Léon Degrelle

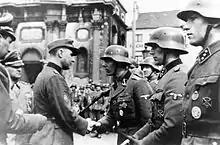
Degrelle awarding member of the Walloon Legion, Brussels, 1 April 1944

In early 1935, Degrelle morphed "Christus Rex" into the Rexist Party (Rex), an authoritarian, populist, and strongly clerical faction of francophone Catholic student radicals such as José Streel, Jean Denis, and . Rex's first meeting as a political organization, modeled on Italian fascist meetings, was held on 1 May 1935. There, Degrelle declared that Rex desired to reform the Catholic Party. To that end, on 2 November 1935, in an event dubbed the Kortrijk Coup ("coup de Courtrai"), Degrelle and a party of Rexists interrupted a meeting of Catholic Party leaders at Kortrijk. He denounced the party leaders as corrupt and ineffective, and demanded their resignations. The party leadership responded by expelling Degrelle from the Catholic Party on 6 November, and on 20 November Cardinal Jozef-Ernest van Roey forbade the fraternization of any Catholic priest with Rex. In response, on 23 February 1936, Degrelle announced that Rex would run in the 1936 Belgian general election, the results of which would be announced on 24 May, and on 3 May launched a hastily-organized newspaper, "Le Pays Réel", to serve as Rex's mouthpiece.